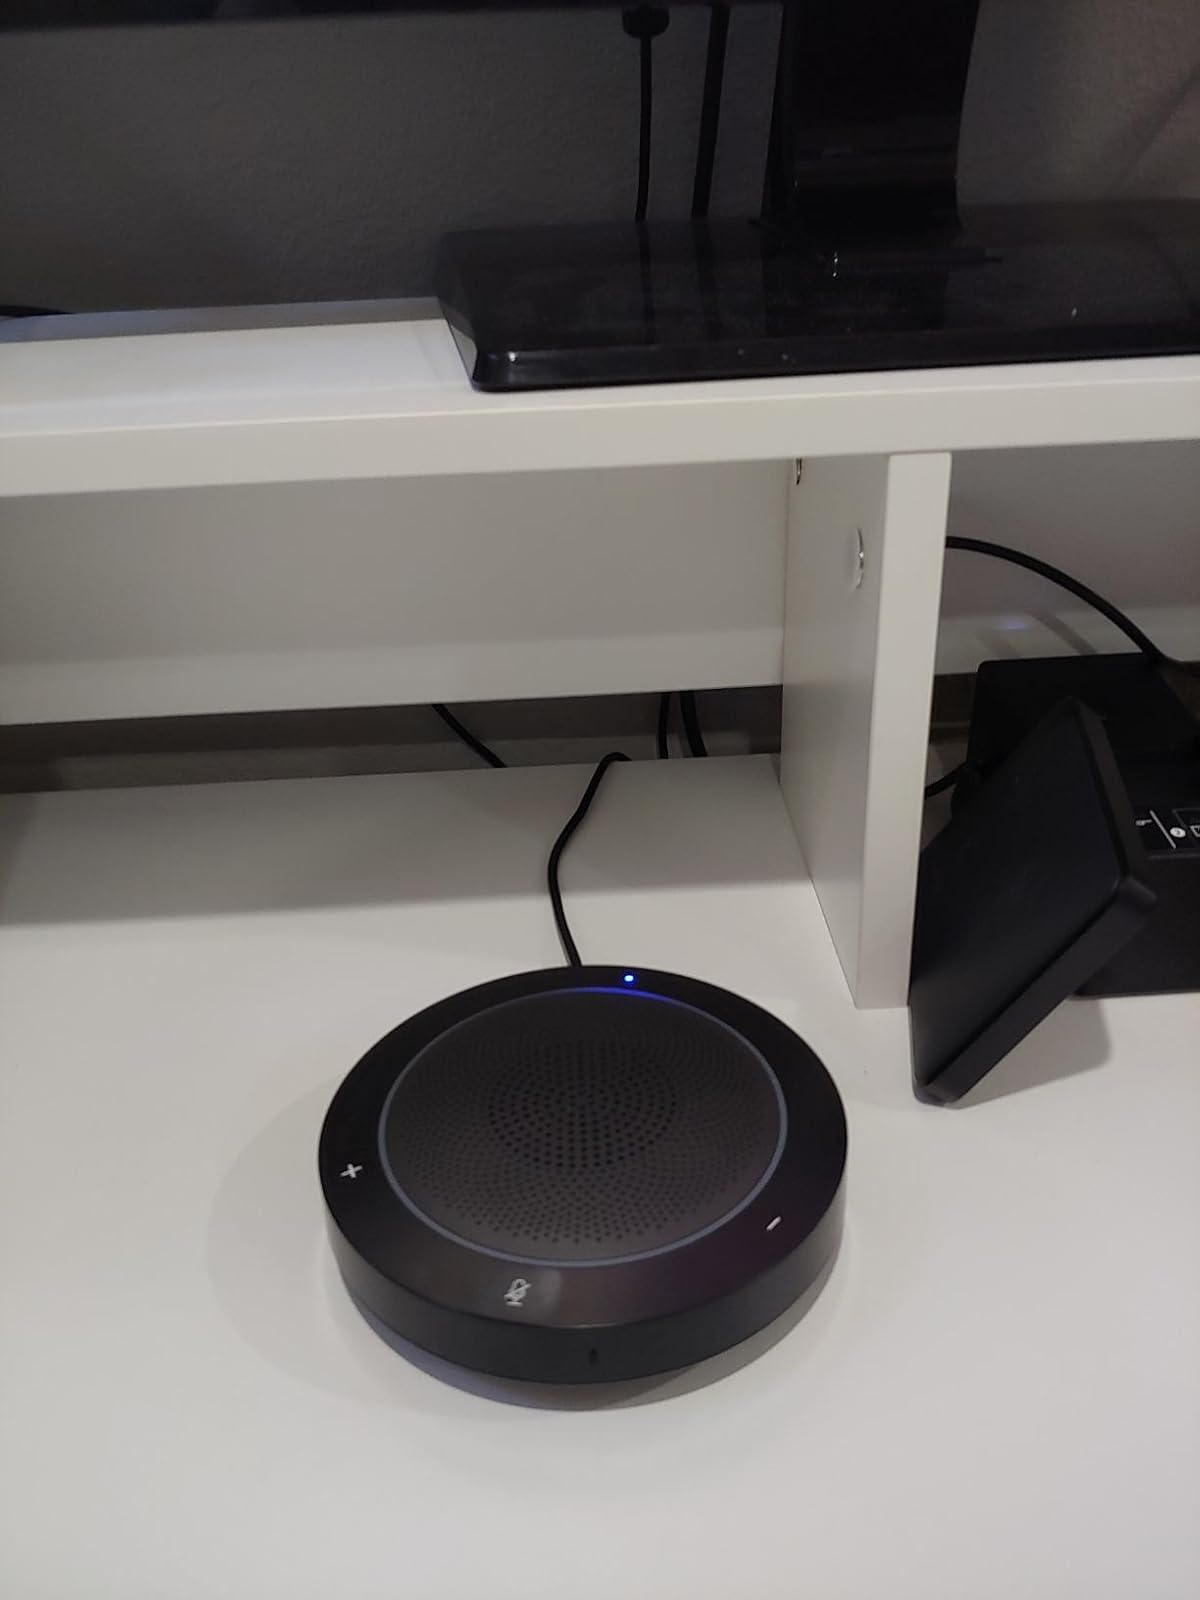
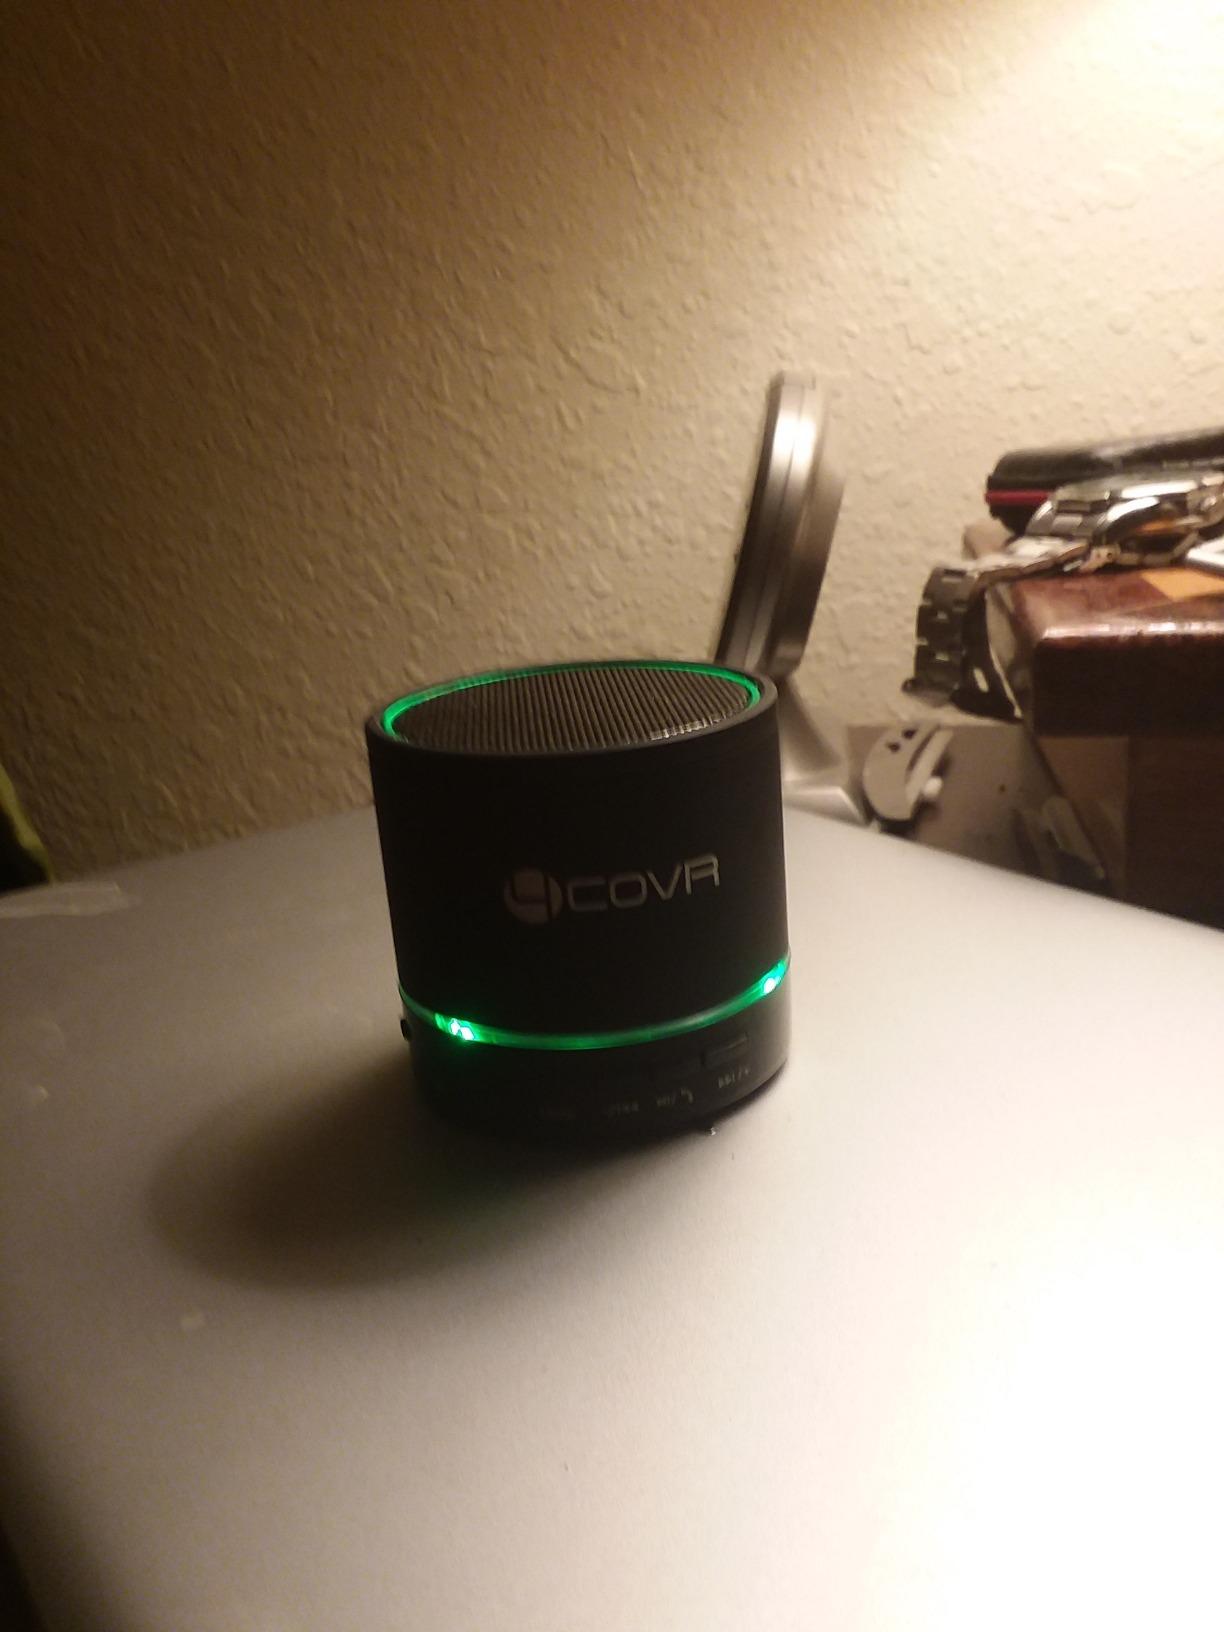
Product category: microphone
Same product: no